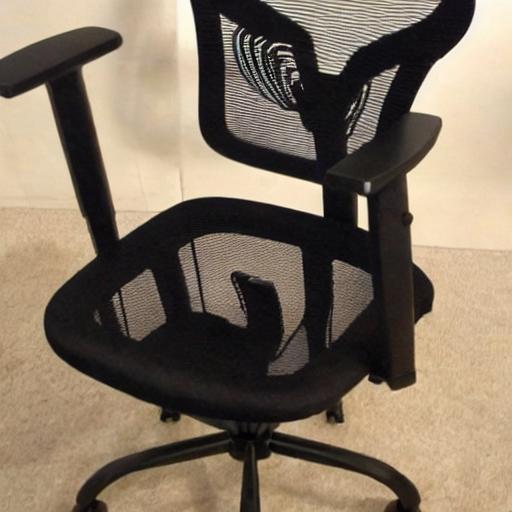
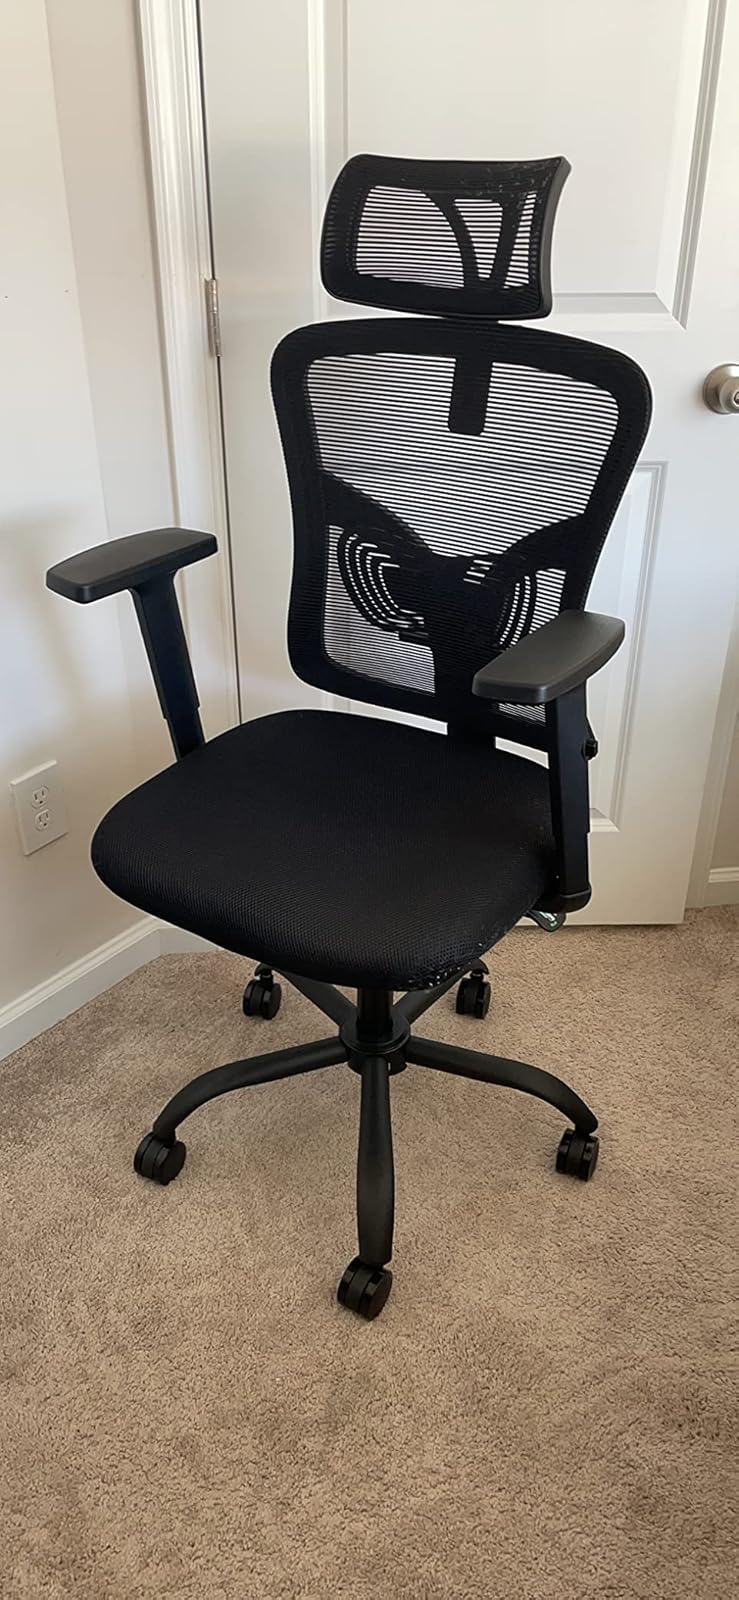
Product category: items_chair
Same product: no